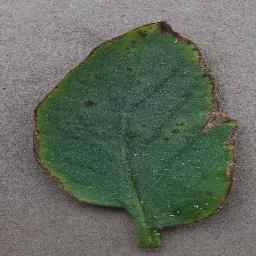
Label: Tomato___Bacterial_spot